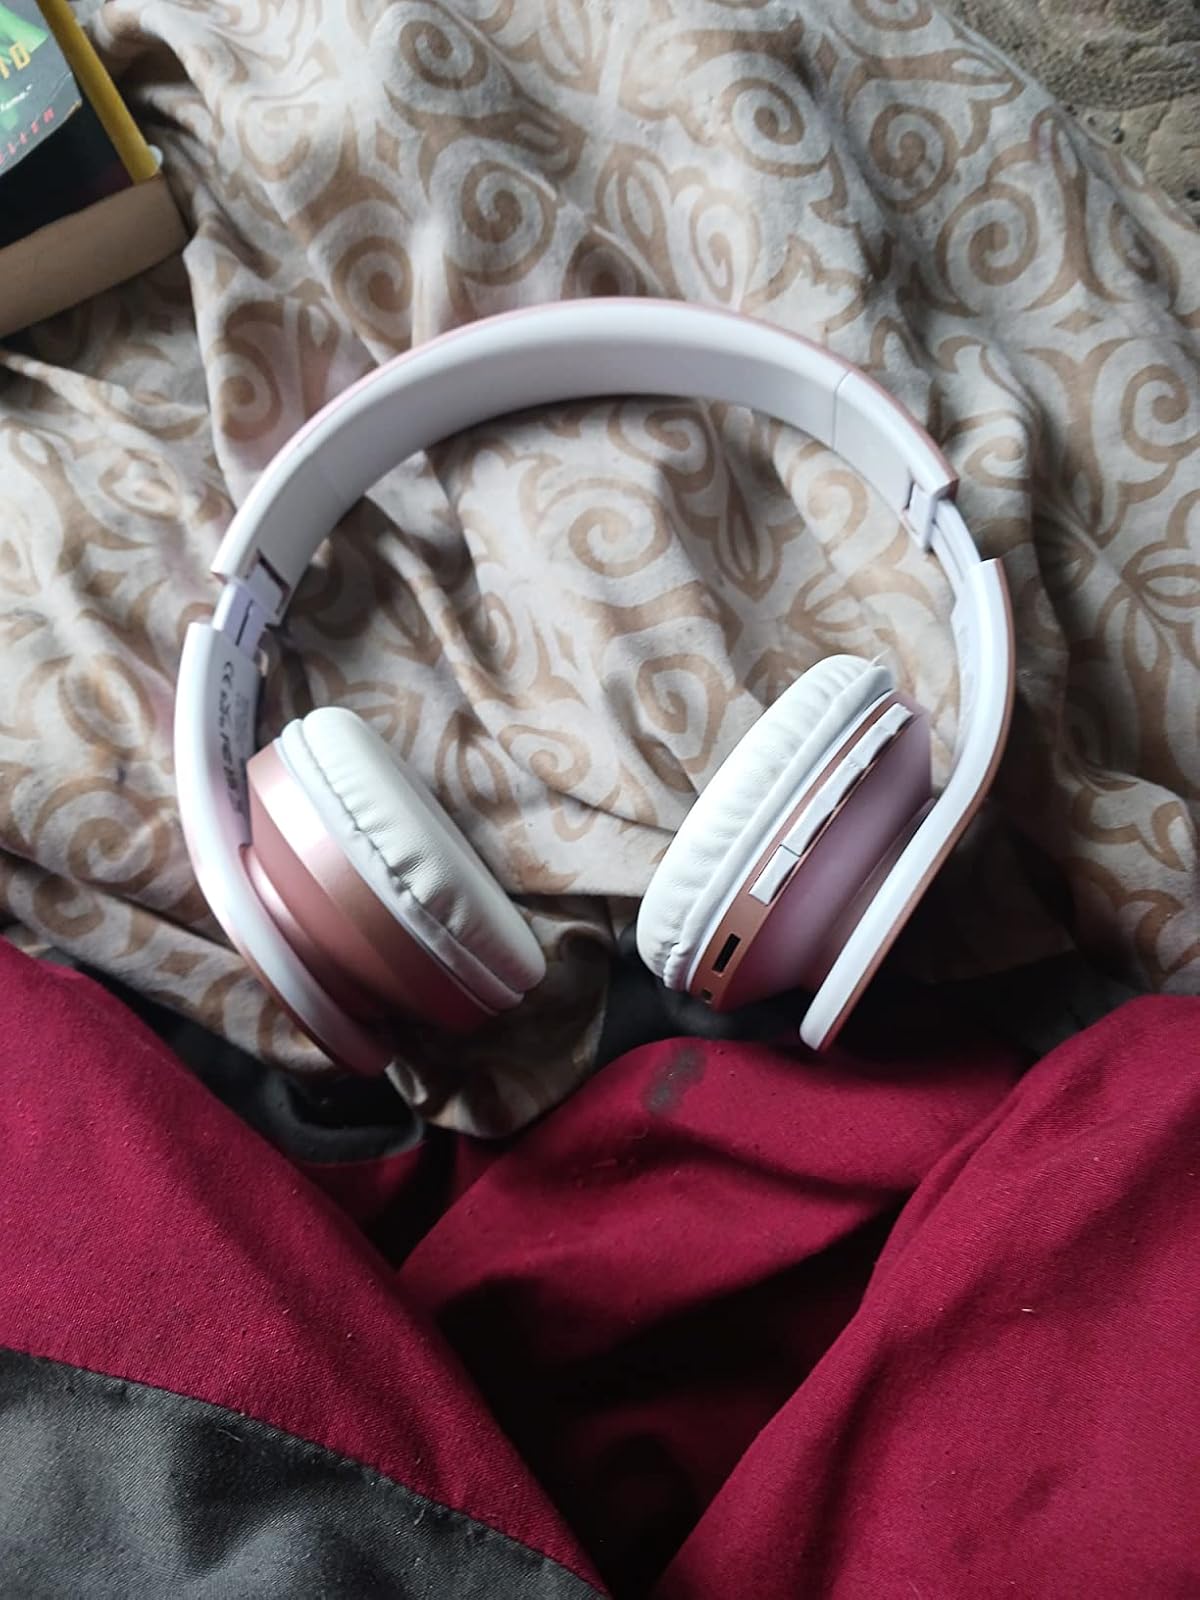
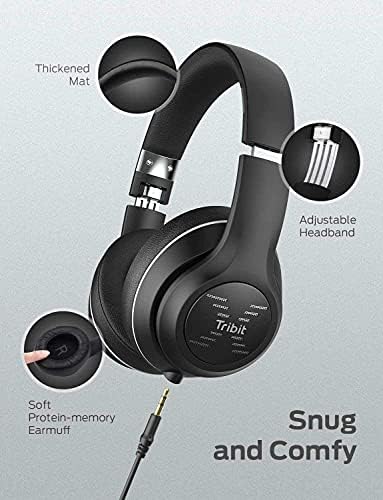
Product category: headphones
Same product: no